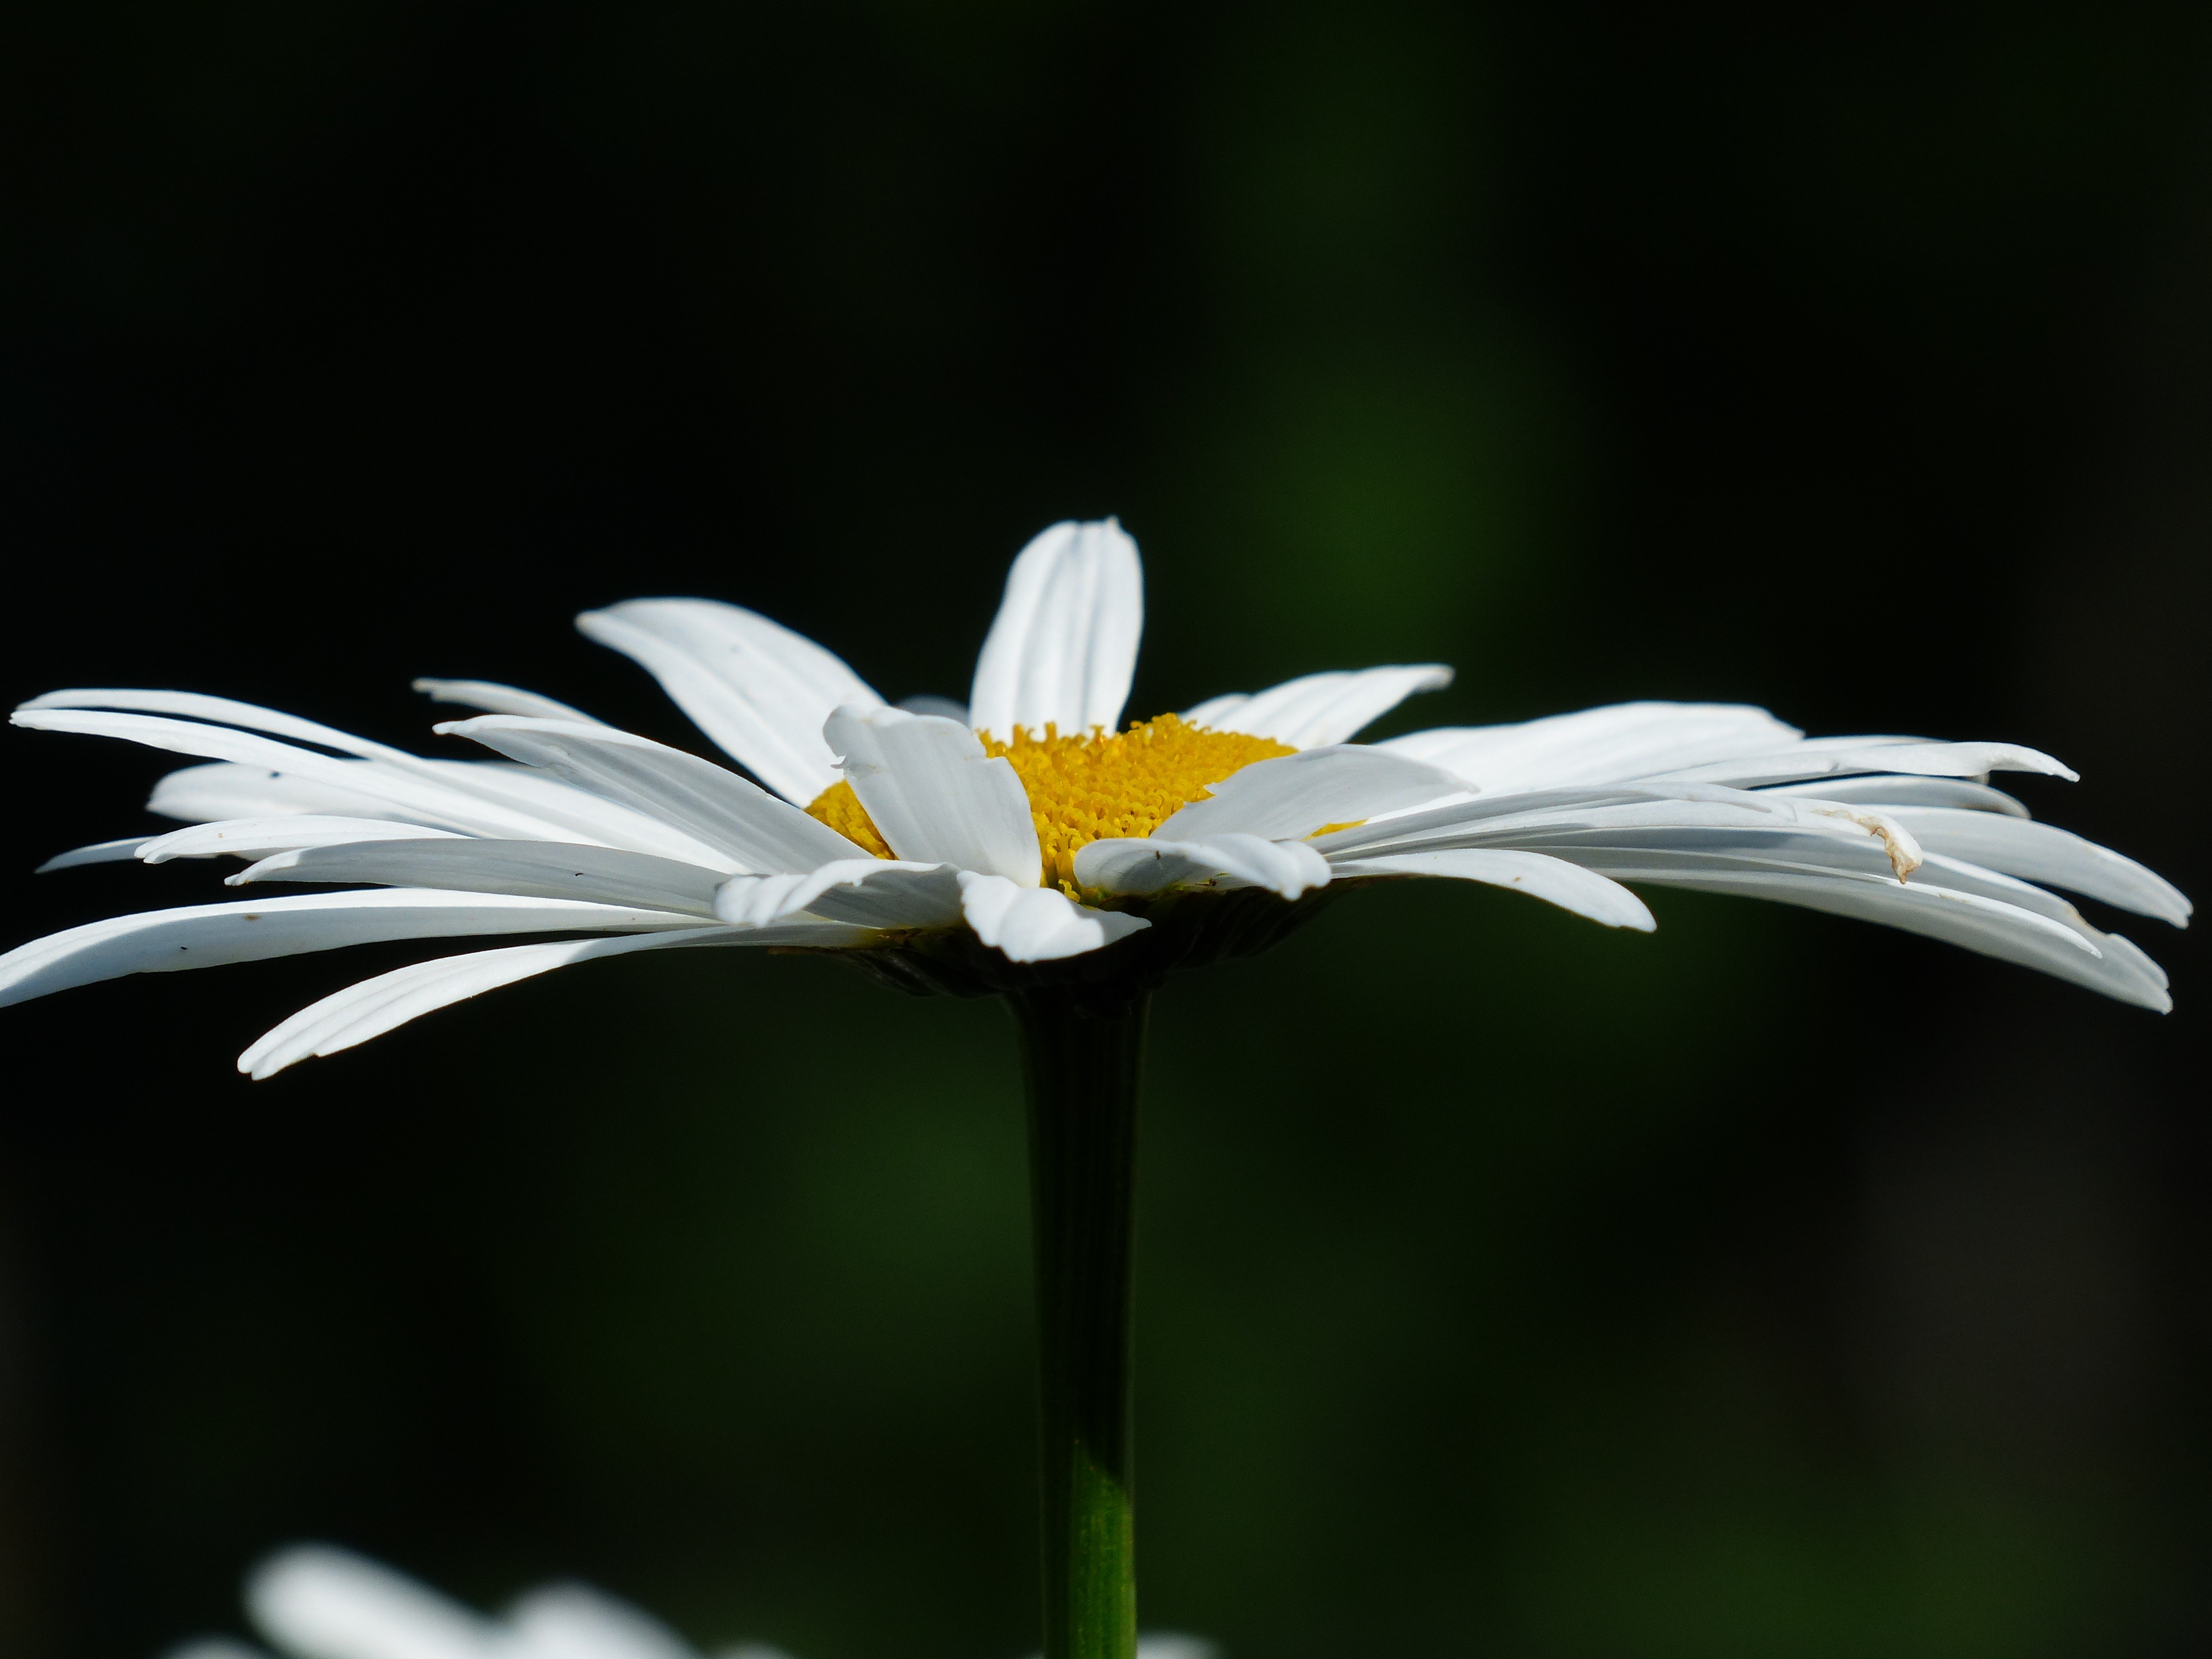
nature, blossom, plant, white, photography, meadow, flower, petal, bloom, summer, daisy, spring, botany, flora, wild flower, wildflower, flowers, close up, wild flowers, asteraceae, daisies, lily, marguerite, composites, macro photography, garden plant, bl tenmeer, flowering plant, container plant, meadow margerite, daisy family, schnittblume, meadows margerite, wild flower meadow, leucanthemum, paid feverfew, leucanthemum vulgare, oxeye daisy, plant stem, land plant, mountain daisy, leucanthemum adustum